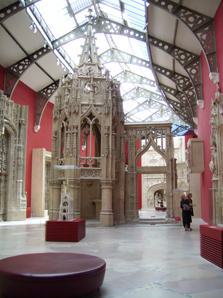
Building: Musée national des Monuments Français
Country: France
Year built: 1882
Museum of plaster casts of French monuments Musée des Monuments Français, Galerie Davioud. The Musée national des Monuments Français ( French pronunciation: [myze nasjɔnal de mɔnymɑ̃ fʁɑ̃sɛ] , lit. ' National Museum of French Monuments ' ) is today a museum of plaster casts of French monuments located in the Palais de Chaillot , 1, place du Trocadéro et du 11 Novembre, Paris , France . It now forms part of the Cité de l'Architecture et du Patrimoine , and is open daily except Tuesday. An admission fee is charged. The museum's name evokes the earlier Musée des Monuments français opened in 1795 by Alexandre Lenoir , which displayed actual monuments of French Medieval and Renaissance art, removed from churches and châteaux after the French Revolution . Lenoir's museum remained open until the Bourbon Restoration of 1816, and was highly influential on French taste, making the medievalism of the Troubadour style popular, and providing inspiration to its artists. History See also: Musée des Monuments français (1795–1816) Portal of the Church of Saint-Pierre d'Aulnay , Aulnay-de-Saintonge , mid-12th century. The architect Eugène Viollet-le-Duc suggested gathering reproductions of French sculpture and architecture at a single site in the palais du Trocadéro in 1879, in buildings left vacant after the Exposition universelle in 1878. His proposal was accepted on 4 November. Edmond Du Sommerard would be designated on 20 December to form the musée de la Sculpture comparée. The institution opened its four rooms to the public on 28 May 1882, three more in 1886 and finally its library and foundational documents in 1889. The palais du Trocadéro , refaced and widened by a second gallery but deprived of its central hemispherical hall, under the direction of architect Jacques Carlu for the Exposition universelle of 1937, became the palais de Chaillot . Wholly redesigned, the museum became the musée des Monuments français. Very avant-garde in terms of its museographic conception and intellectual experimentation, notably through the efforts of the archaeologist Paul Deschamps , it had to close down due to an insufficient budget. In July 1995, a fire partially destroyed the building. Its planned reopening in 1998 was pushed back to 15 September 2007 in connection with the creation of the Cité de l'Architecture et du Patrimoine . Today Galerie Carlu It occupies the aile Paris of the Palais de Chaillot and is made up of three galleries. The galerie Davioud (1878) and galerie Carlu (1937) form a gallery of plaster casts . The upper gallery serves as an exhibition space for modern and contemporary architectural models. Wall paintings and stained glass windows are located at the end of the modern and contemporary architecture gallery; they are shown on two levels. There is also a library as well as rooms for temporary exhibitions. Collections It  contains about 6,000 casts of sculptures of all periods including ancient Greece , Italy , Germany , and Switzerland , but with a strong emphasis on French sculptures of the Romanesque and Gothic periods. It also contains scale models of buildings, copies of architectural elements, sculpture, frescoes , and stained glass from French churches and châteaux, as well as a collection of about 200,000 photographs. Most casts were made in the late 19th and early 20th centuries. Of particular interest is the Galerie Davioud, which displays casts of sculptures from Strasbourg Cathedral (13th century), Bourges Cathedral (late 13th century), and Notre-Dame de Reims . The museum also contains casts of elements from Angoulême Cathedral , Aulnay , Autun , Cluny , Conques , Jouarre , Moissac , Sainte-Marie-des-Dames at Saintes , Saint-Gilles-du-Gard , Saint-Trophime d'Arles , Saint-Génis-des-Fontaines , Saint-Sernin at Toulouse , and Notre-Dame du Port at Clermont-Ferrand . Galerie Davioud, romanesque Languedoc room Galerie Davioud, gothic room Galerie Davioud Galerie Carlu, Provence Galerie Carlu, XVIth c. Gallery of modern and contemporary architecture Gallery of paintings, cupola of Cahors cathedral Gallery of paintings and stained glasses, crypt Temporary exhibitions galleries See also List of museums in Paris Musée de Cluny References